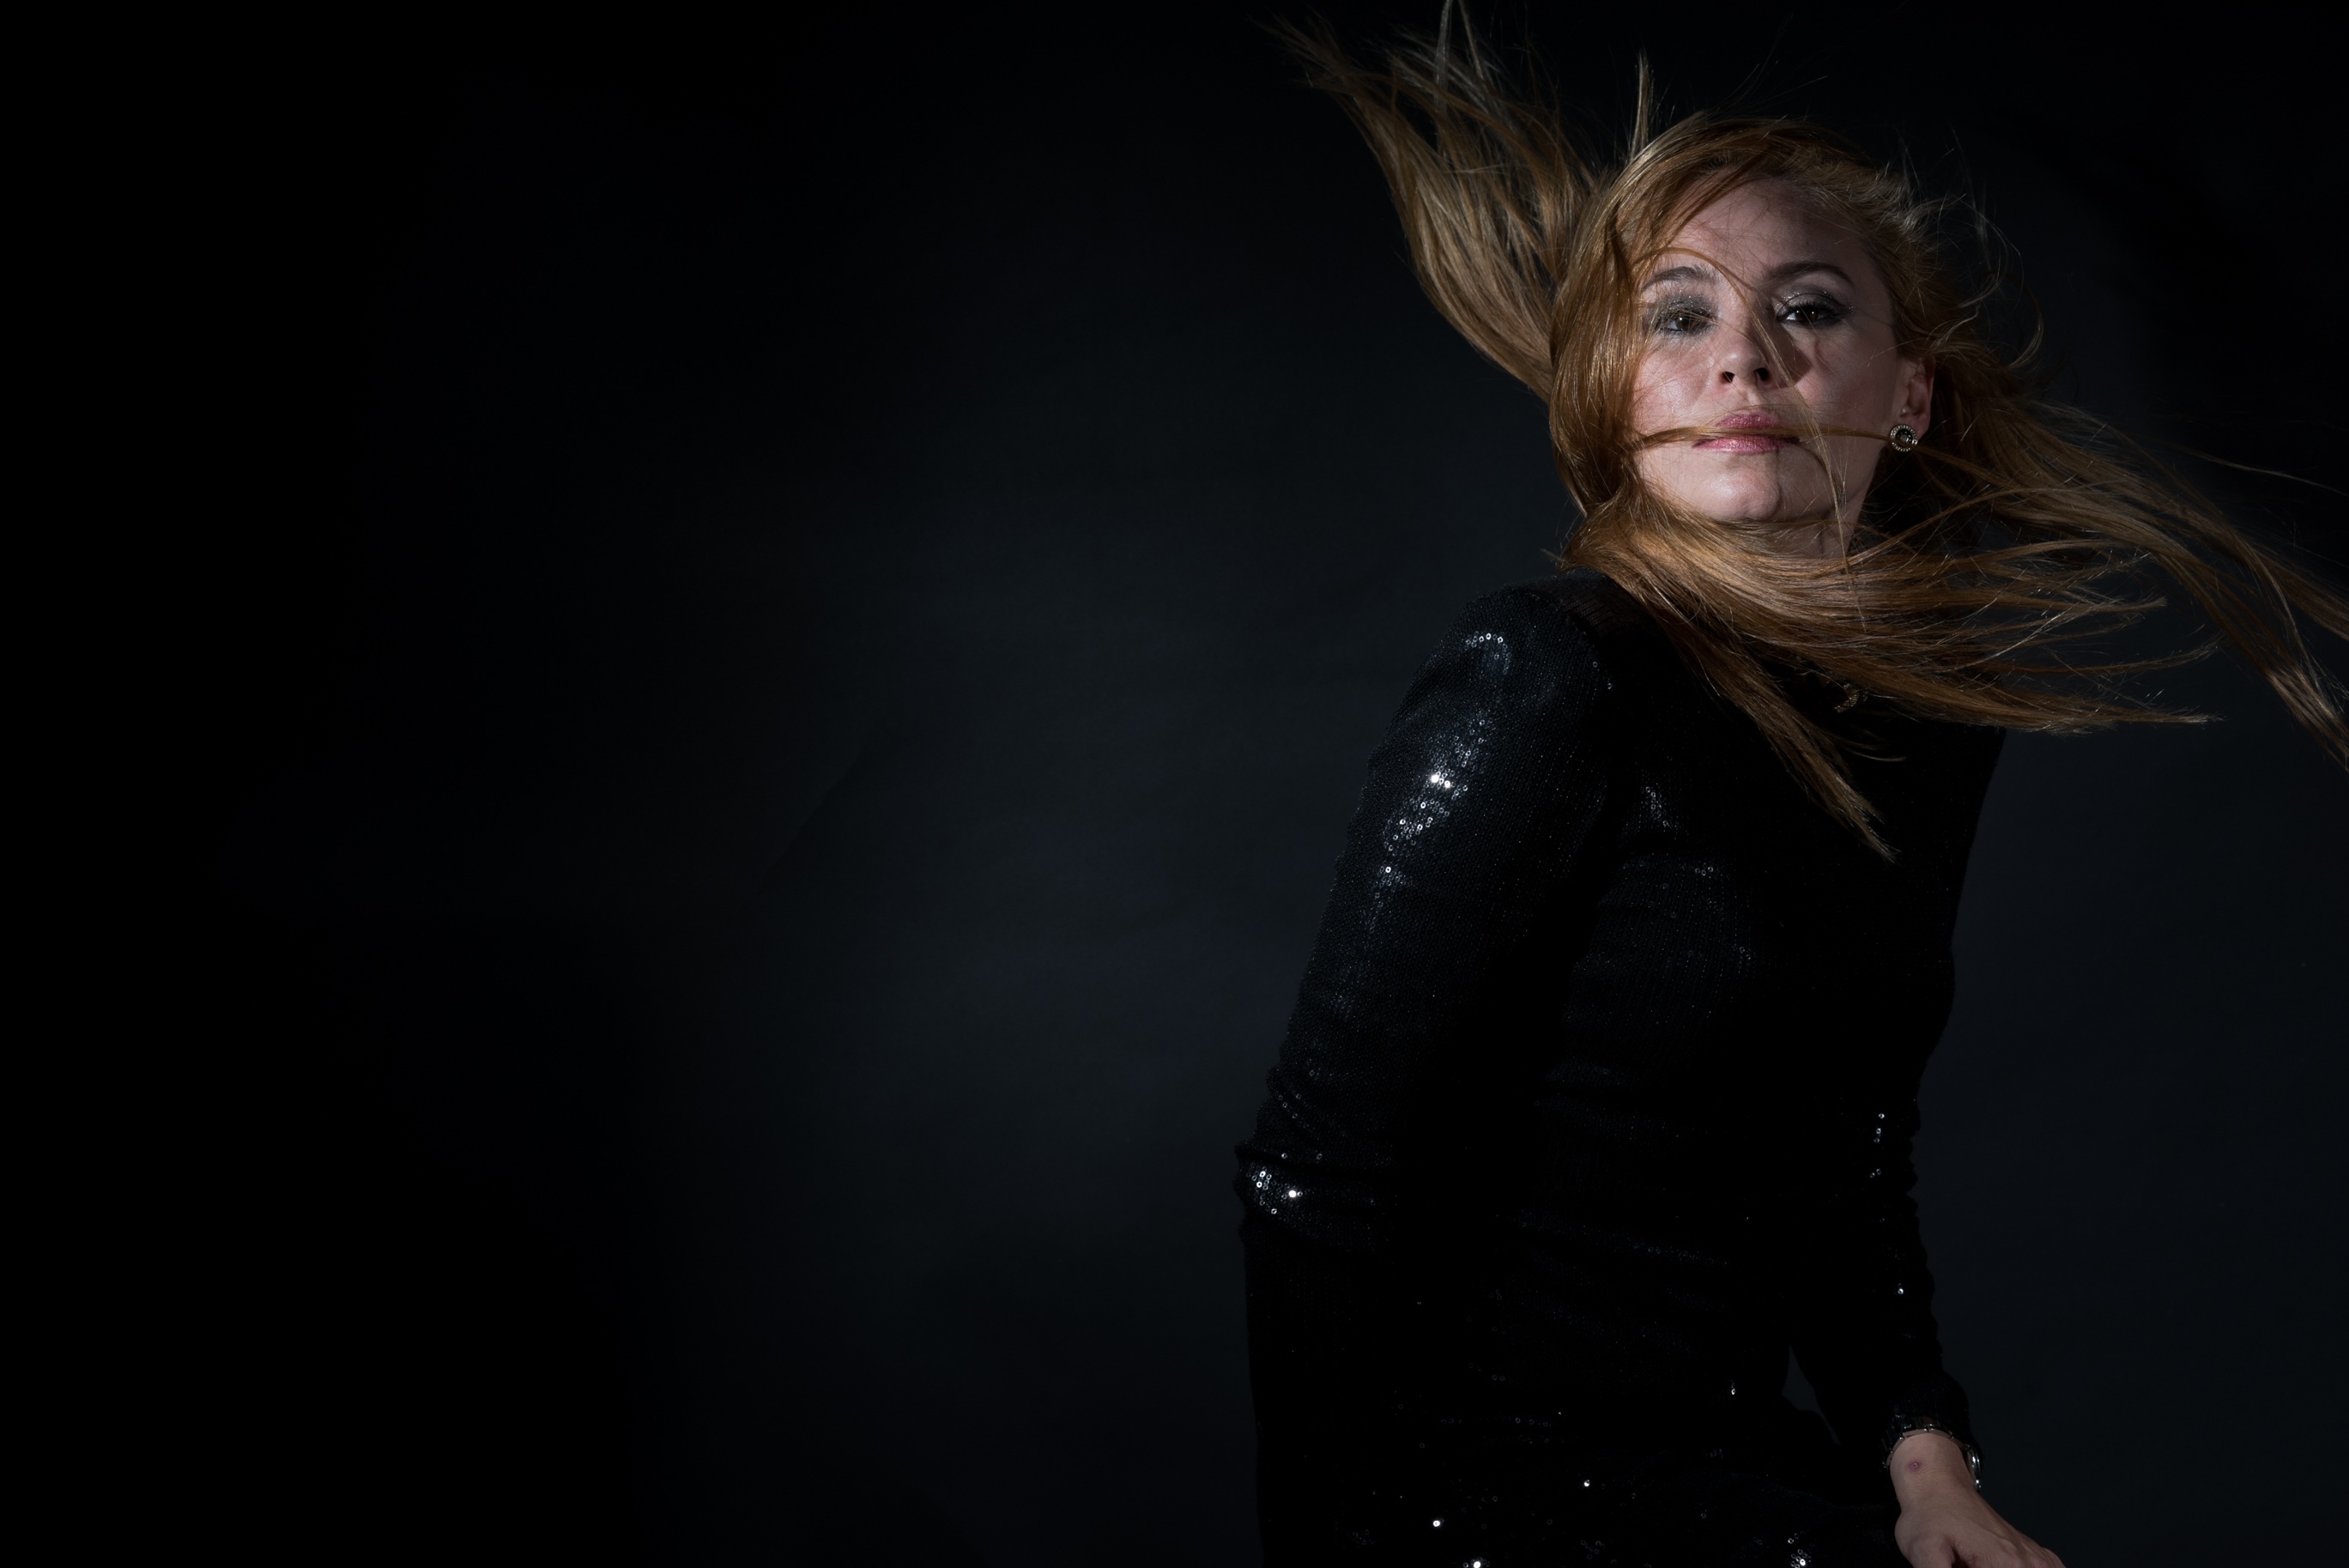
light, girl, night, portrait, model, human, darkness, fashion, black, lady, smile, human body, fun, women, performance, beauty, sexy, midnight, emotion, bella, hair style, flash photography, charisma